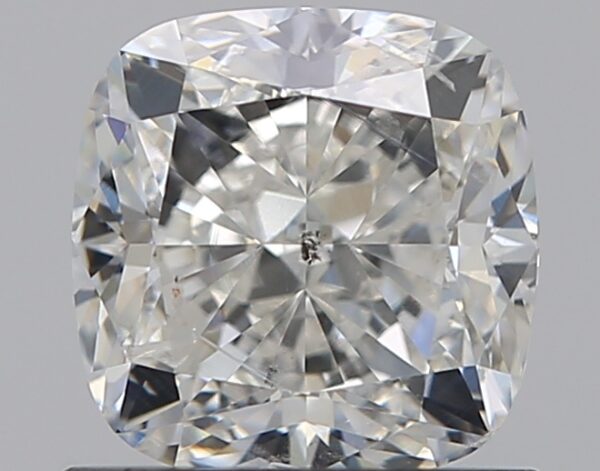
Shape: cushion
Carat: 1.2
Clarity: SI2
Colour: I
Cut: VG
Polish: EX
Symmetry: EX
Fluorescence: N
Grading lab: GIA
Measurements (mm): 5.81 x 5.76 x 4.08